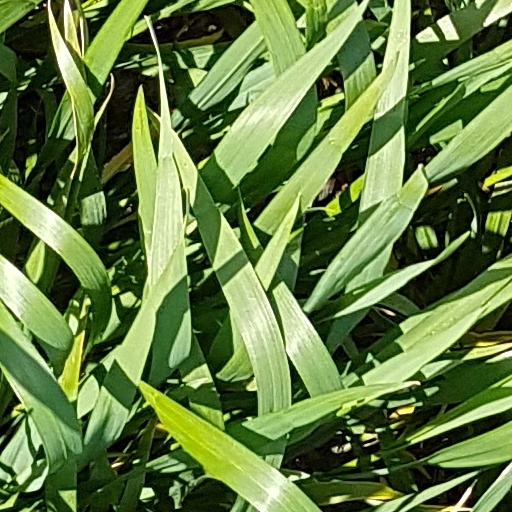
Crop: wheat